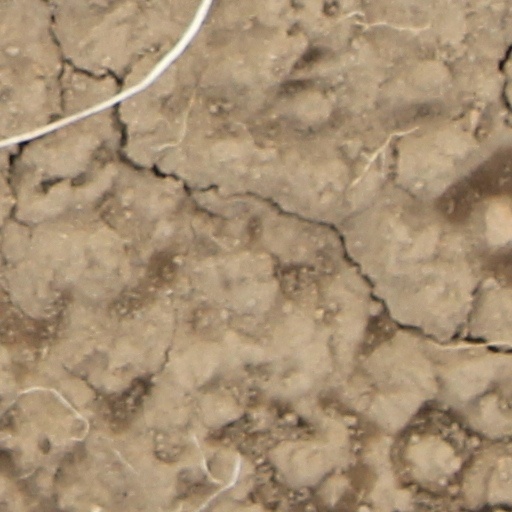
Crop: wheat